Paraguayan cuisine

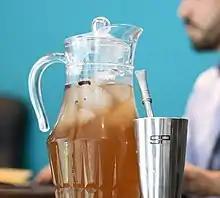
Tereré is the national drink of Paraguay

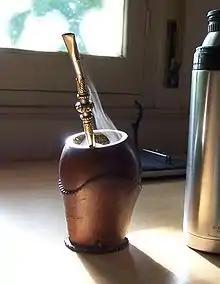
Mate is the second-most popular beverage

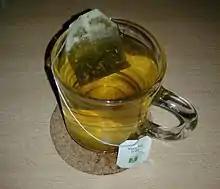
Mate cocido

The typical non-alcoholic drinks of Paraguay are of Guaraní origin. As a result of the evolution of Paraguayan culinary art, the way in which these infusions are drunk is not the same way they were drunk back then. This paradigm applies especially to tereré, since although the Guaraní consumed yerba mate before the 17th century, it has been shown that they only consumed the extract of the yerba leaf as a kind of tea. In addition, they smoked the raw yerba leaves as cigars, similar to those made with tobacco leaves. It was much later that knowledge about "Pojhá ro'ysã" (fresh herbs) and "Pojhá akú" (hot herbs) was acquired in the modern Paraguayan society, which in the botanical universe is called "Pojhá ñaná" in Guaraní (medicinal herbs).